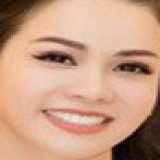
ca sĩ Nhật Kim Anh